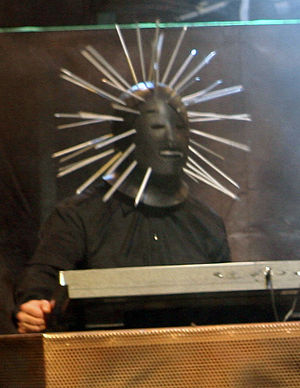
Slipknots medlemmer / Nuværende medlemmer
Slipknot er et heavy metal-band, som blev dannet af vokalist og percussionist Anders Colsefini, guitaristerne Donnie Steele og Josh Brainard, bassist Paul Gray, og percussionist Shawn Crahan, i Des Moines, Iowa. Siden deres begyndelse i 1995 har bandet gennemgået flere udskiftninger i medlemmerne indtil udgivelsen af deres debutalbum Slipknot i 1999. Bandet er kendt for dets mange medlemmer bestående af en vokalist, to guitarister, en bassist, to percussionister som tilføjelse til trommeslageren, en sampler og en DJ.